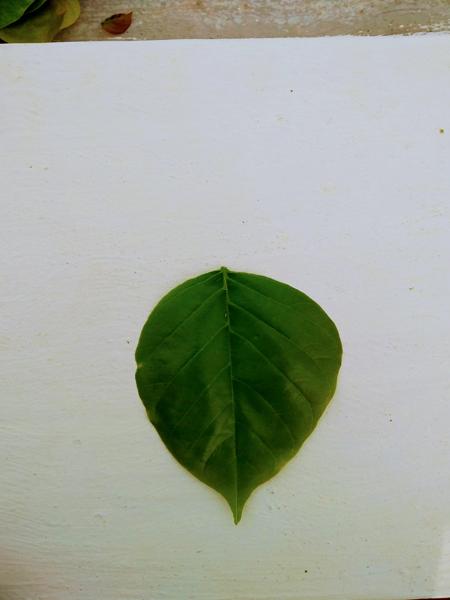
Plant: Honge